Weird: The Al Yankovic Story

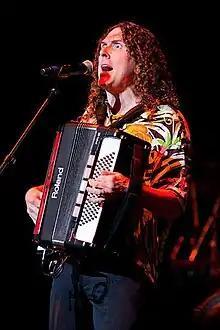
"Weird Al" Yankovic co-wrote the screenplay to the film with Eric Appel.

In 2010, Funny or Die released a fake trailer for a satirical biographical film titled "Weird: The Al Yankovic Story" directed by Eric Appel and starring Aaron Paul as musician "Weird Al" Yankovic. Additional co-stars in the three-minute-long trailer included Olivia Wilde as Madonna, Gary Cole and Mary Steenburgen as Yankovic's parents, and Patton Oswalt as Dr. Demento. Yankovic himself cameoed as a record producer. At the time, the fake trailer was intended to parody prior biographical films on musicians, such as "Ray" (2004) and "Walk the Line" (2005).